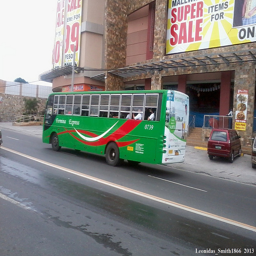
A green bus driving past a tall building.
A green bus is driving down the road.
A green,red, and white bus is parked in front of a store.
A bus being driven down a street past some buildings.
A bus in front of a business and parking lot.